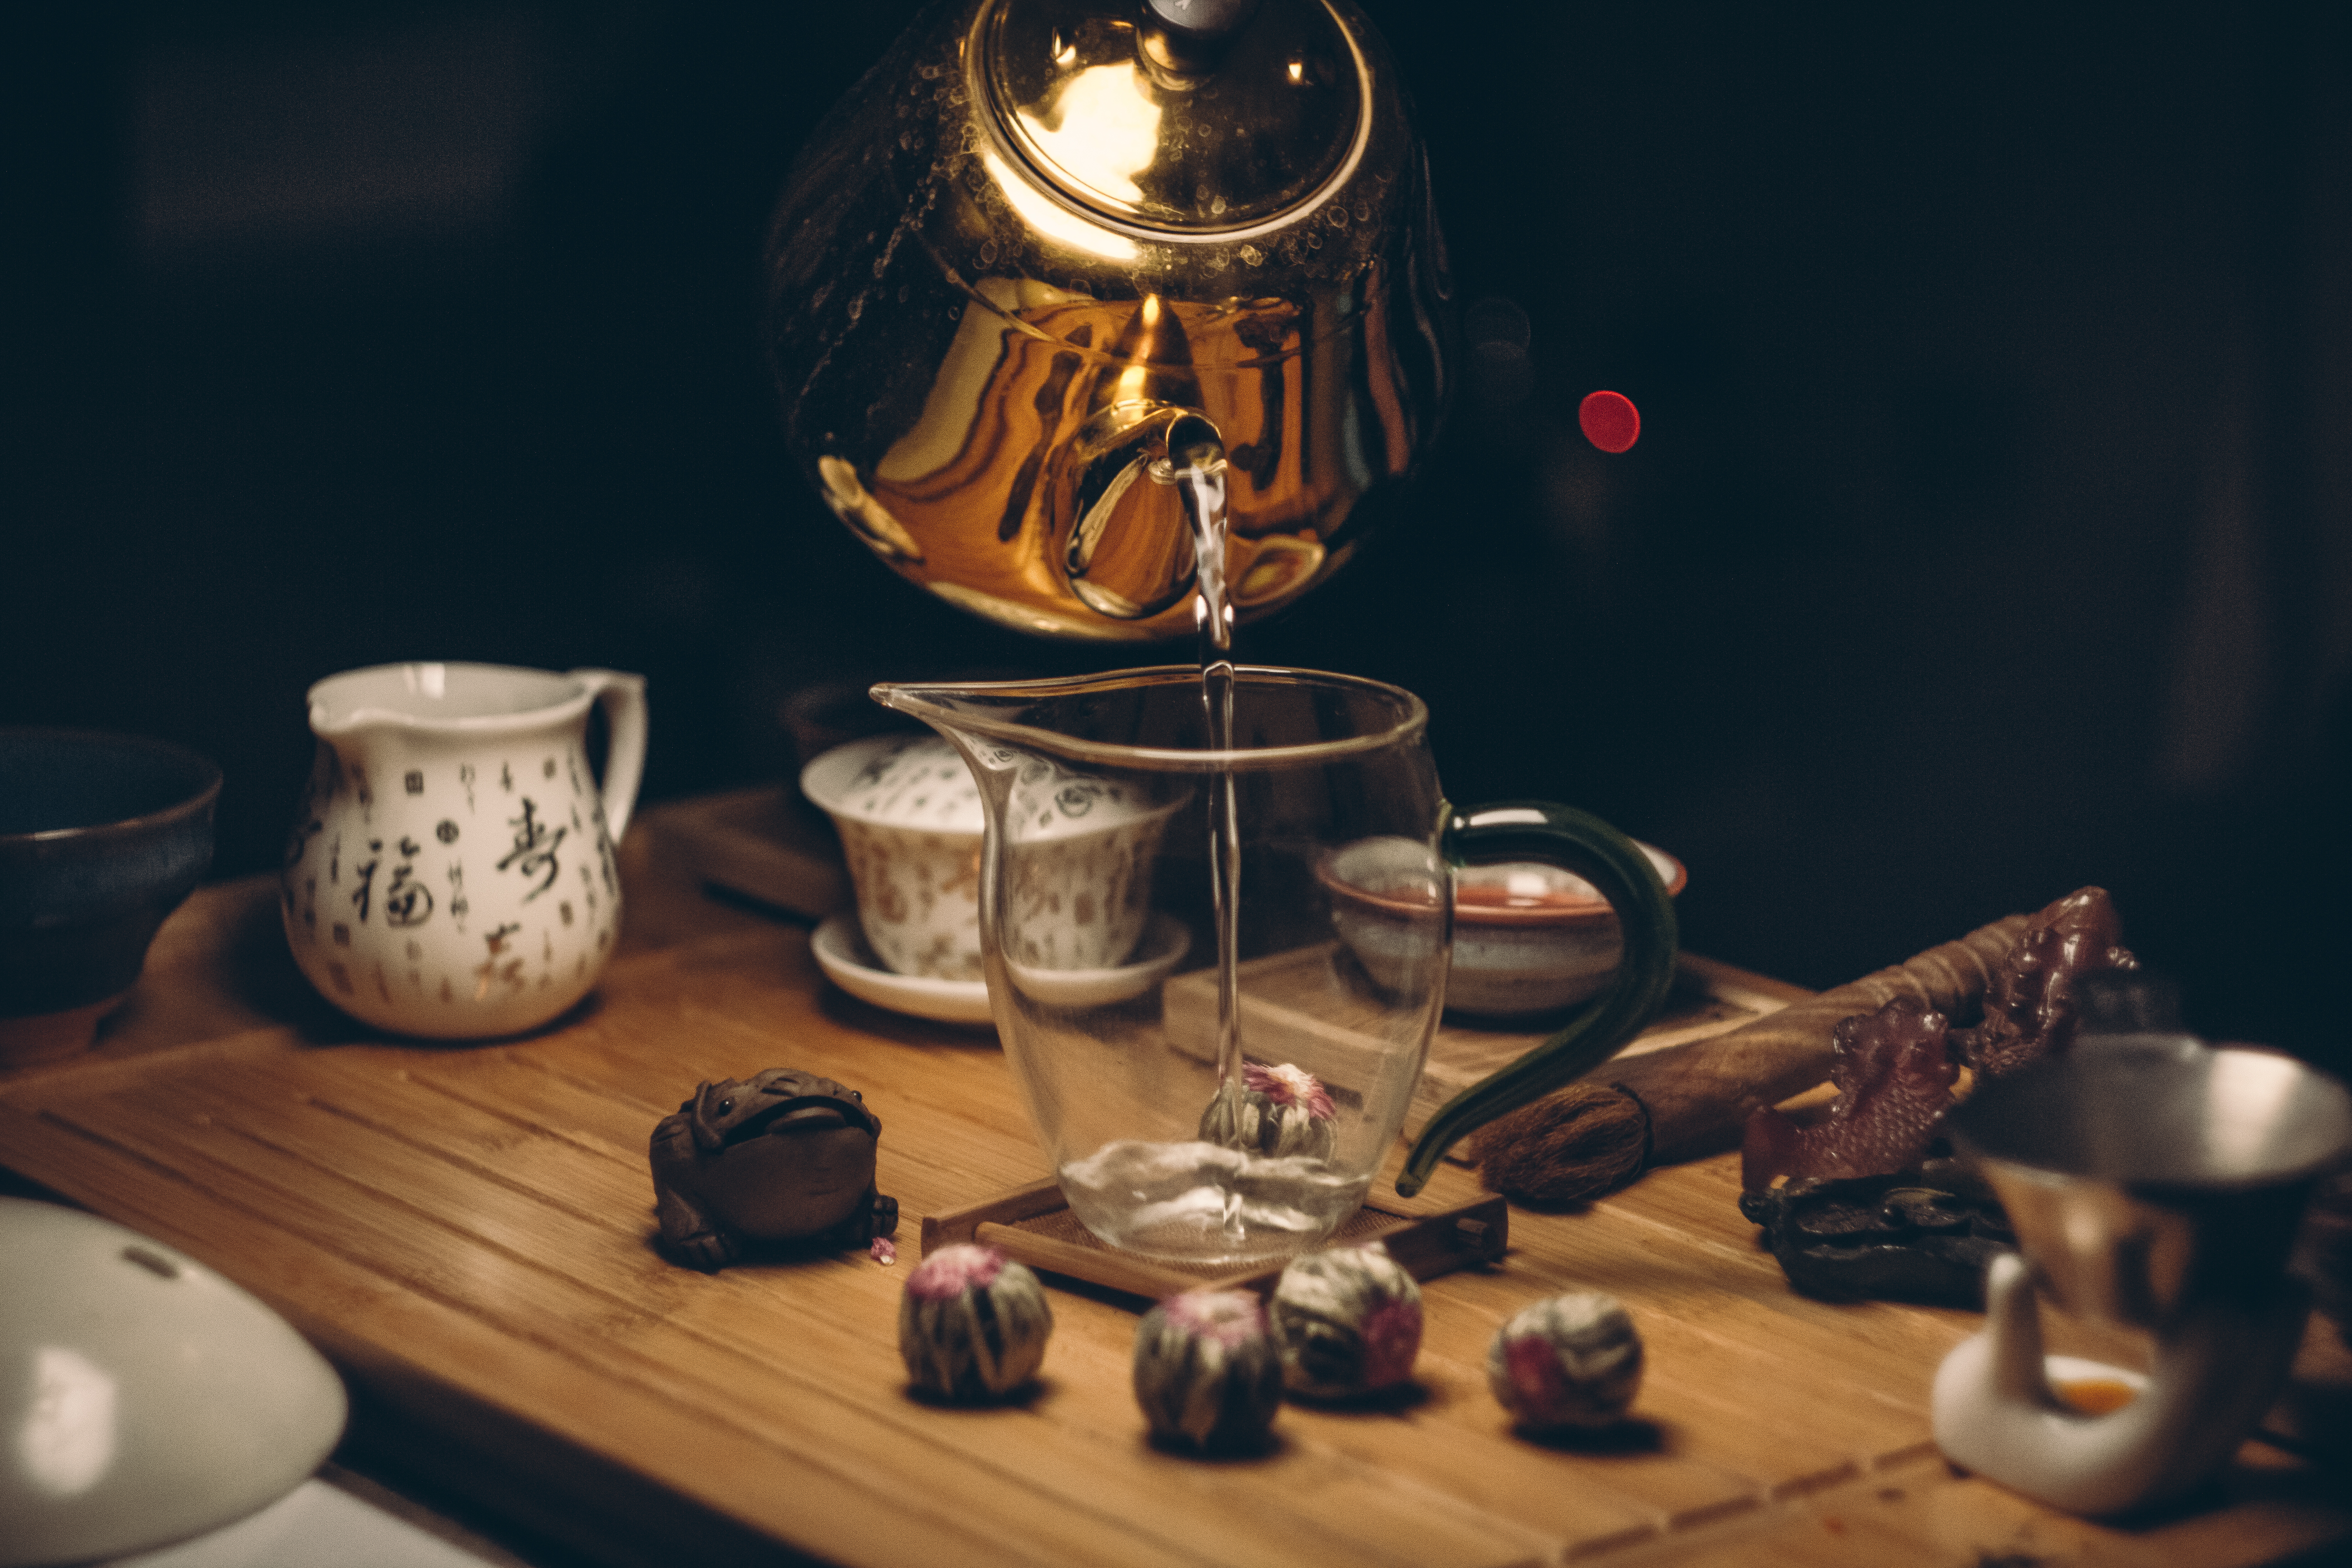
table, water, wood, vintage, teapot, pot, dark, cup, food, beverage, drink, lighting, still life, tableware, kitchenware, painting, pour, container, hot, cookware, still life photography